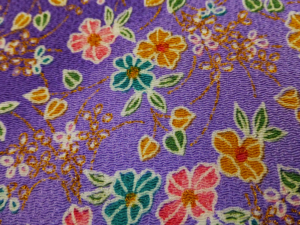
Chirimen avec armure de tissage vrillé
Le chirimen est un tissu japonais dont l'armure est formée de petites vagues.